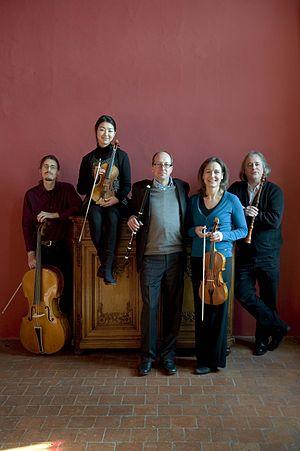
Il Gardellino est un ensemble belge de musique baroque créé en 1988 sous l'impusion du hautboïste Marcel Ponseele et du flûtiste Jan De Winne.